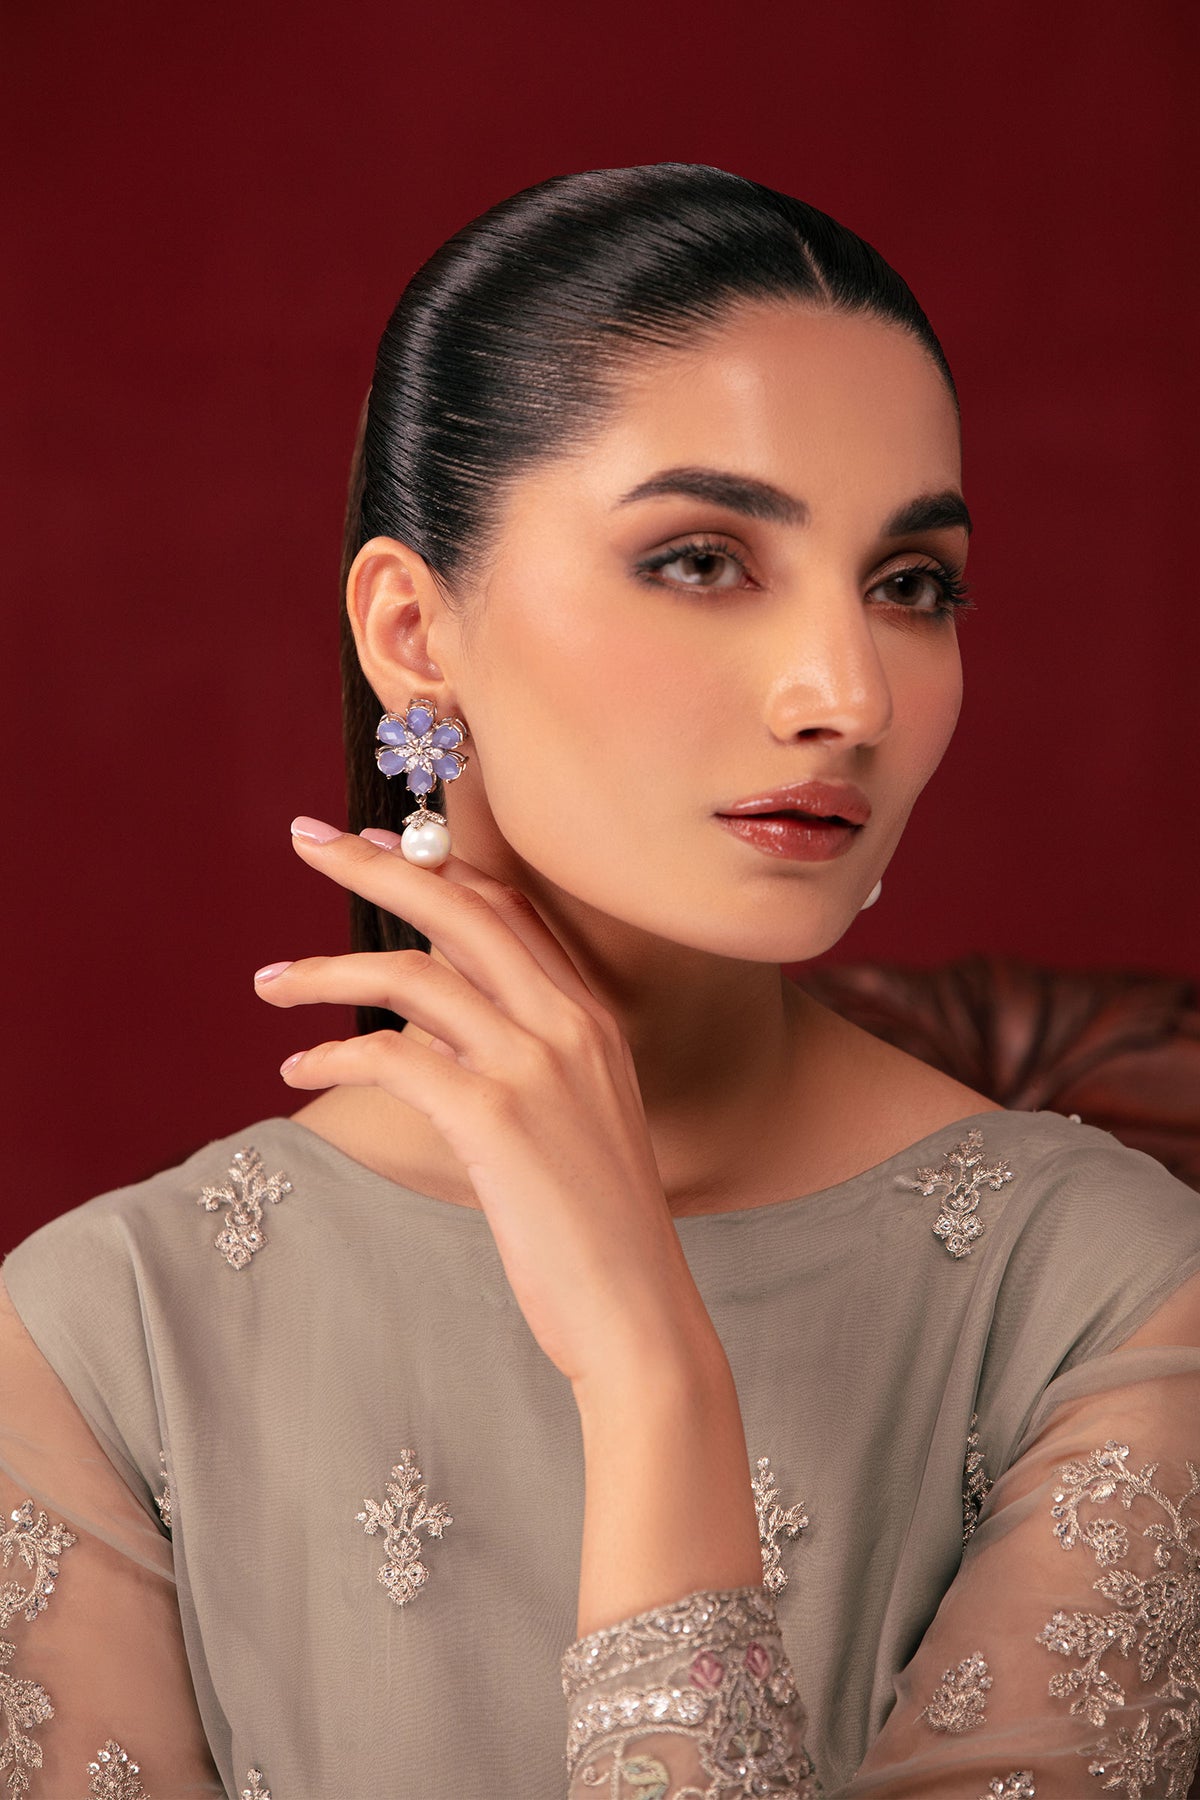
grey blue pearl necklace